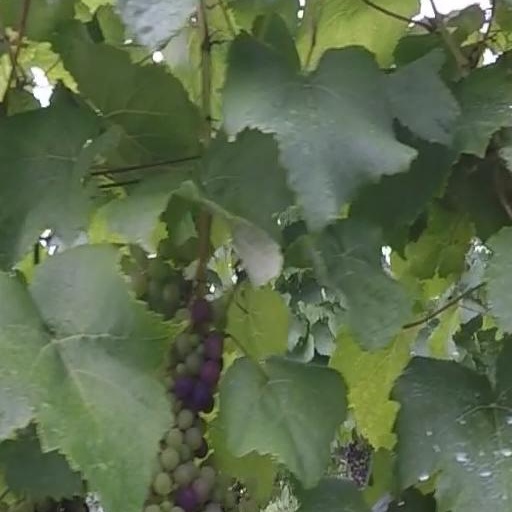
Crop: grape